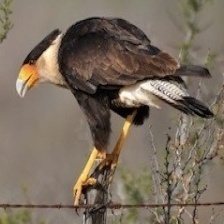
Species: CRESTED CARACARA
Scientific name: CARACARA CHERIWAY